Hilde C. Bjørnland

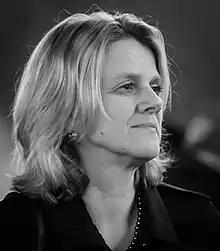

Hilde Christiane Bjørnland (born January 3, 1966) is a Norwegian economist. She is a professor of economics and Provost for Research and Academic Resources at BI Norwegian Business School.